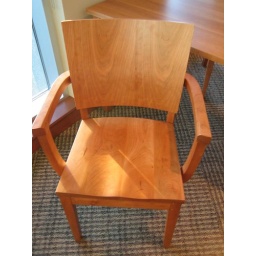
Jean...this pics for you. All the tables &amp;amp; chairs were handmade for the Blair Library in Fayetteville.